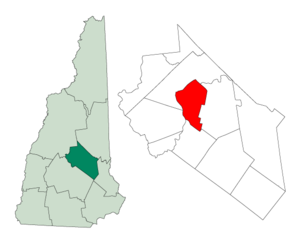
Laconia est une ville des États-Unis située dans l'État du New Hampshire. Elle est le siège du comté de Belknap. Elle est située entre le lac Winnipesaukee et le lac Winnisquam. Lors du recensement de 2010, sa population s’élevait à 15 951 habitants.